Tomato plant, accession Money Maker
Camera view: horizontal (90 deg, fisheye); turntable rotation: 210 degrees
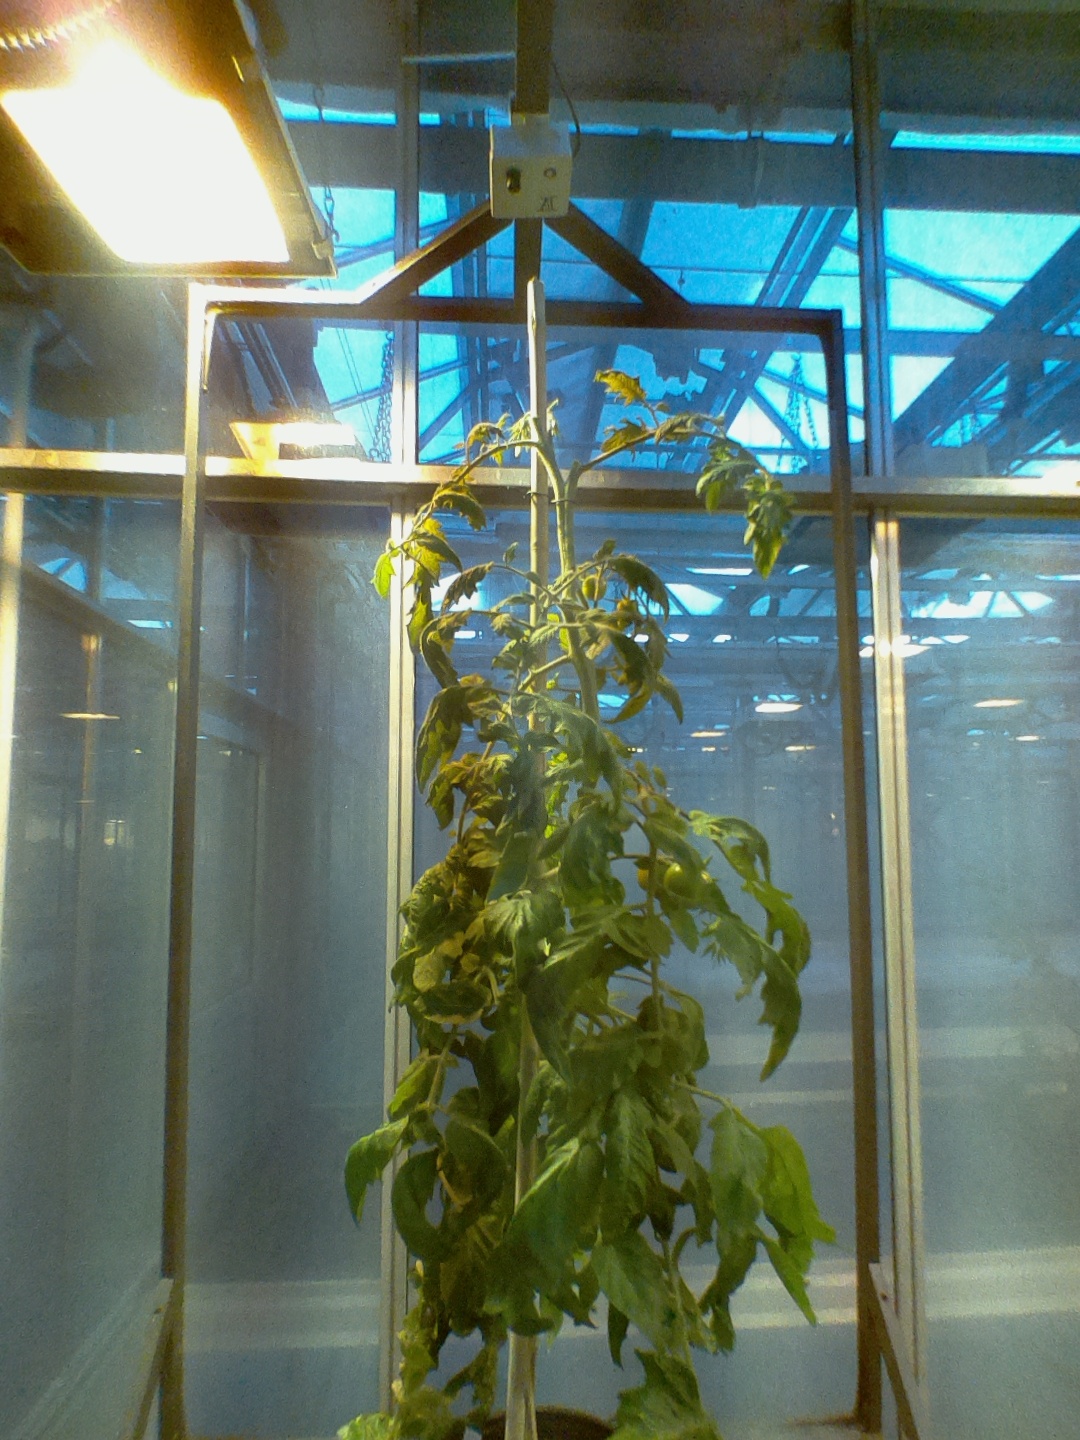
BBCH growth stage 77: 70%-80% of final fruit size